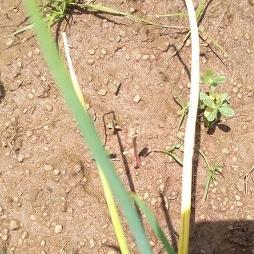
Crop: Onion
Condition: fusarium-d